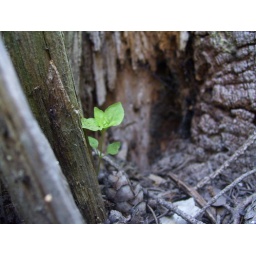
one green plant in an old tree stump